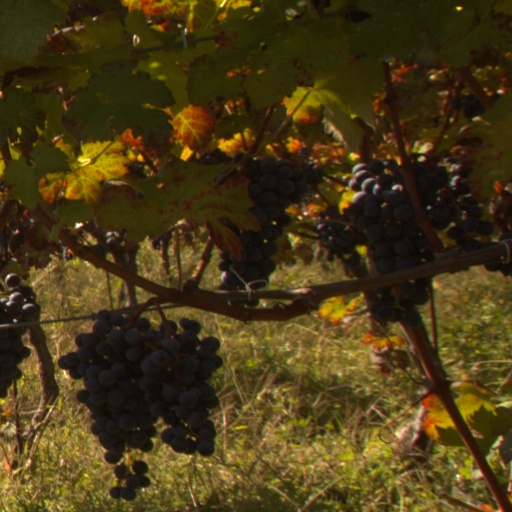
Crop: grape